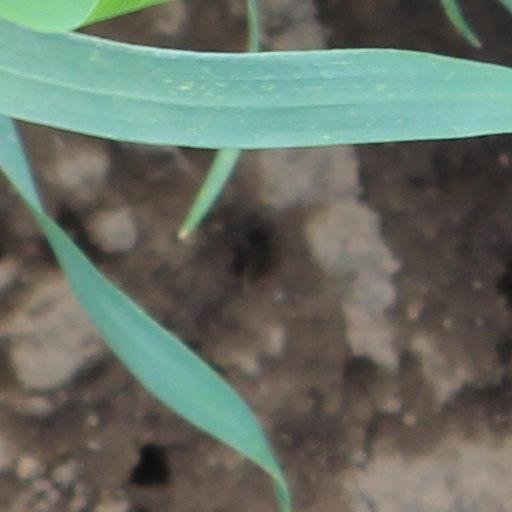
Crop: wheat